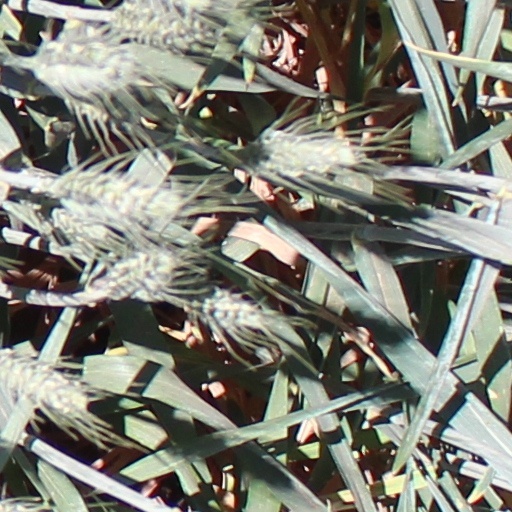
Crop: wheat